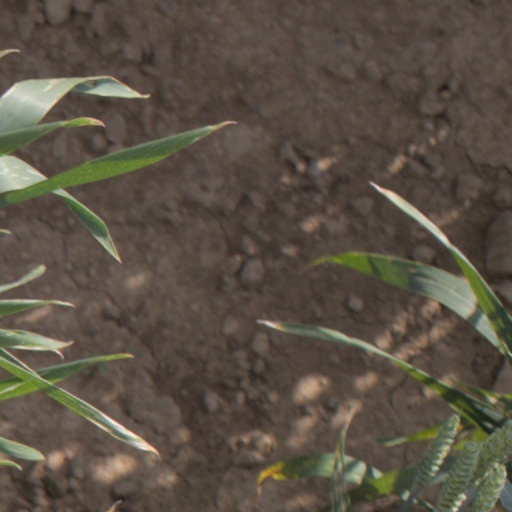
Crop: wheat